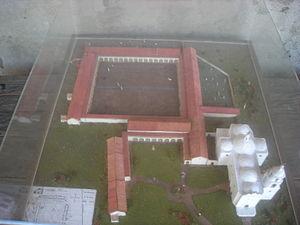
La Mission San Juan Capistrano est une mission catholique qui se situe dans la ville de San Juan Capistrano entre Los Angeles et San Diego, en Californie. La mission San Juan Capistrano a été fondée une première fois par le père Fermín Lasuén le 30 octobre 1775 mais elle dut être abandonnée rapidement à cause des menaces amérindiennes. Elle fut restaurée le 1ᵉʳ novembre 1776 par des moines franciscains à une époque où la Haute-Californie faisait partie de la Nouvelle-Espagne, une région de l’Amérique coloniale espagnole. Elle fait partie d’un réseau de 21 missions fondées entre 1769 et 1823, destinées à évangéliser les Amérindiens, mais aussi à mettre en valeur les terres et à contrôler le territoire.